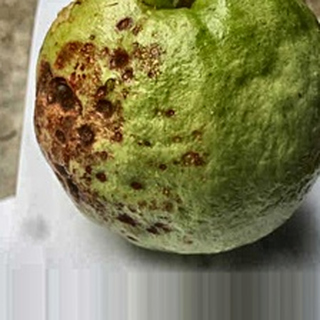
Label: guava_anthracnose